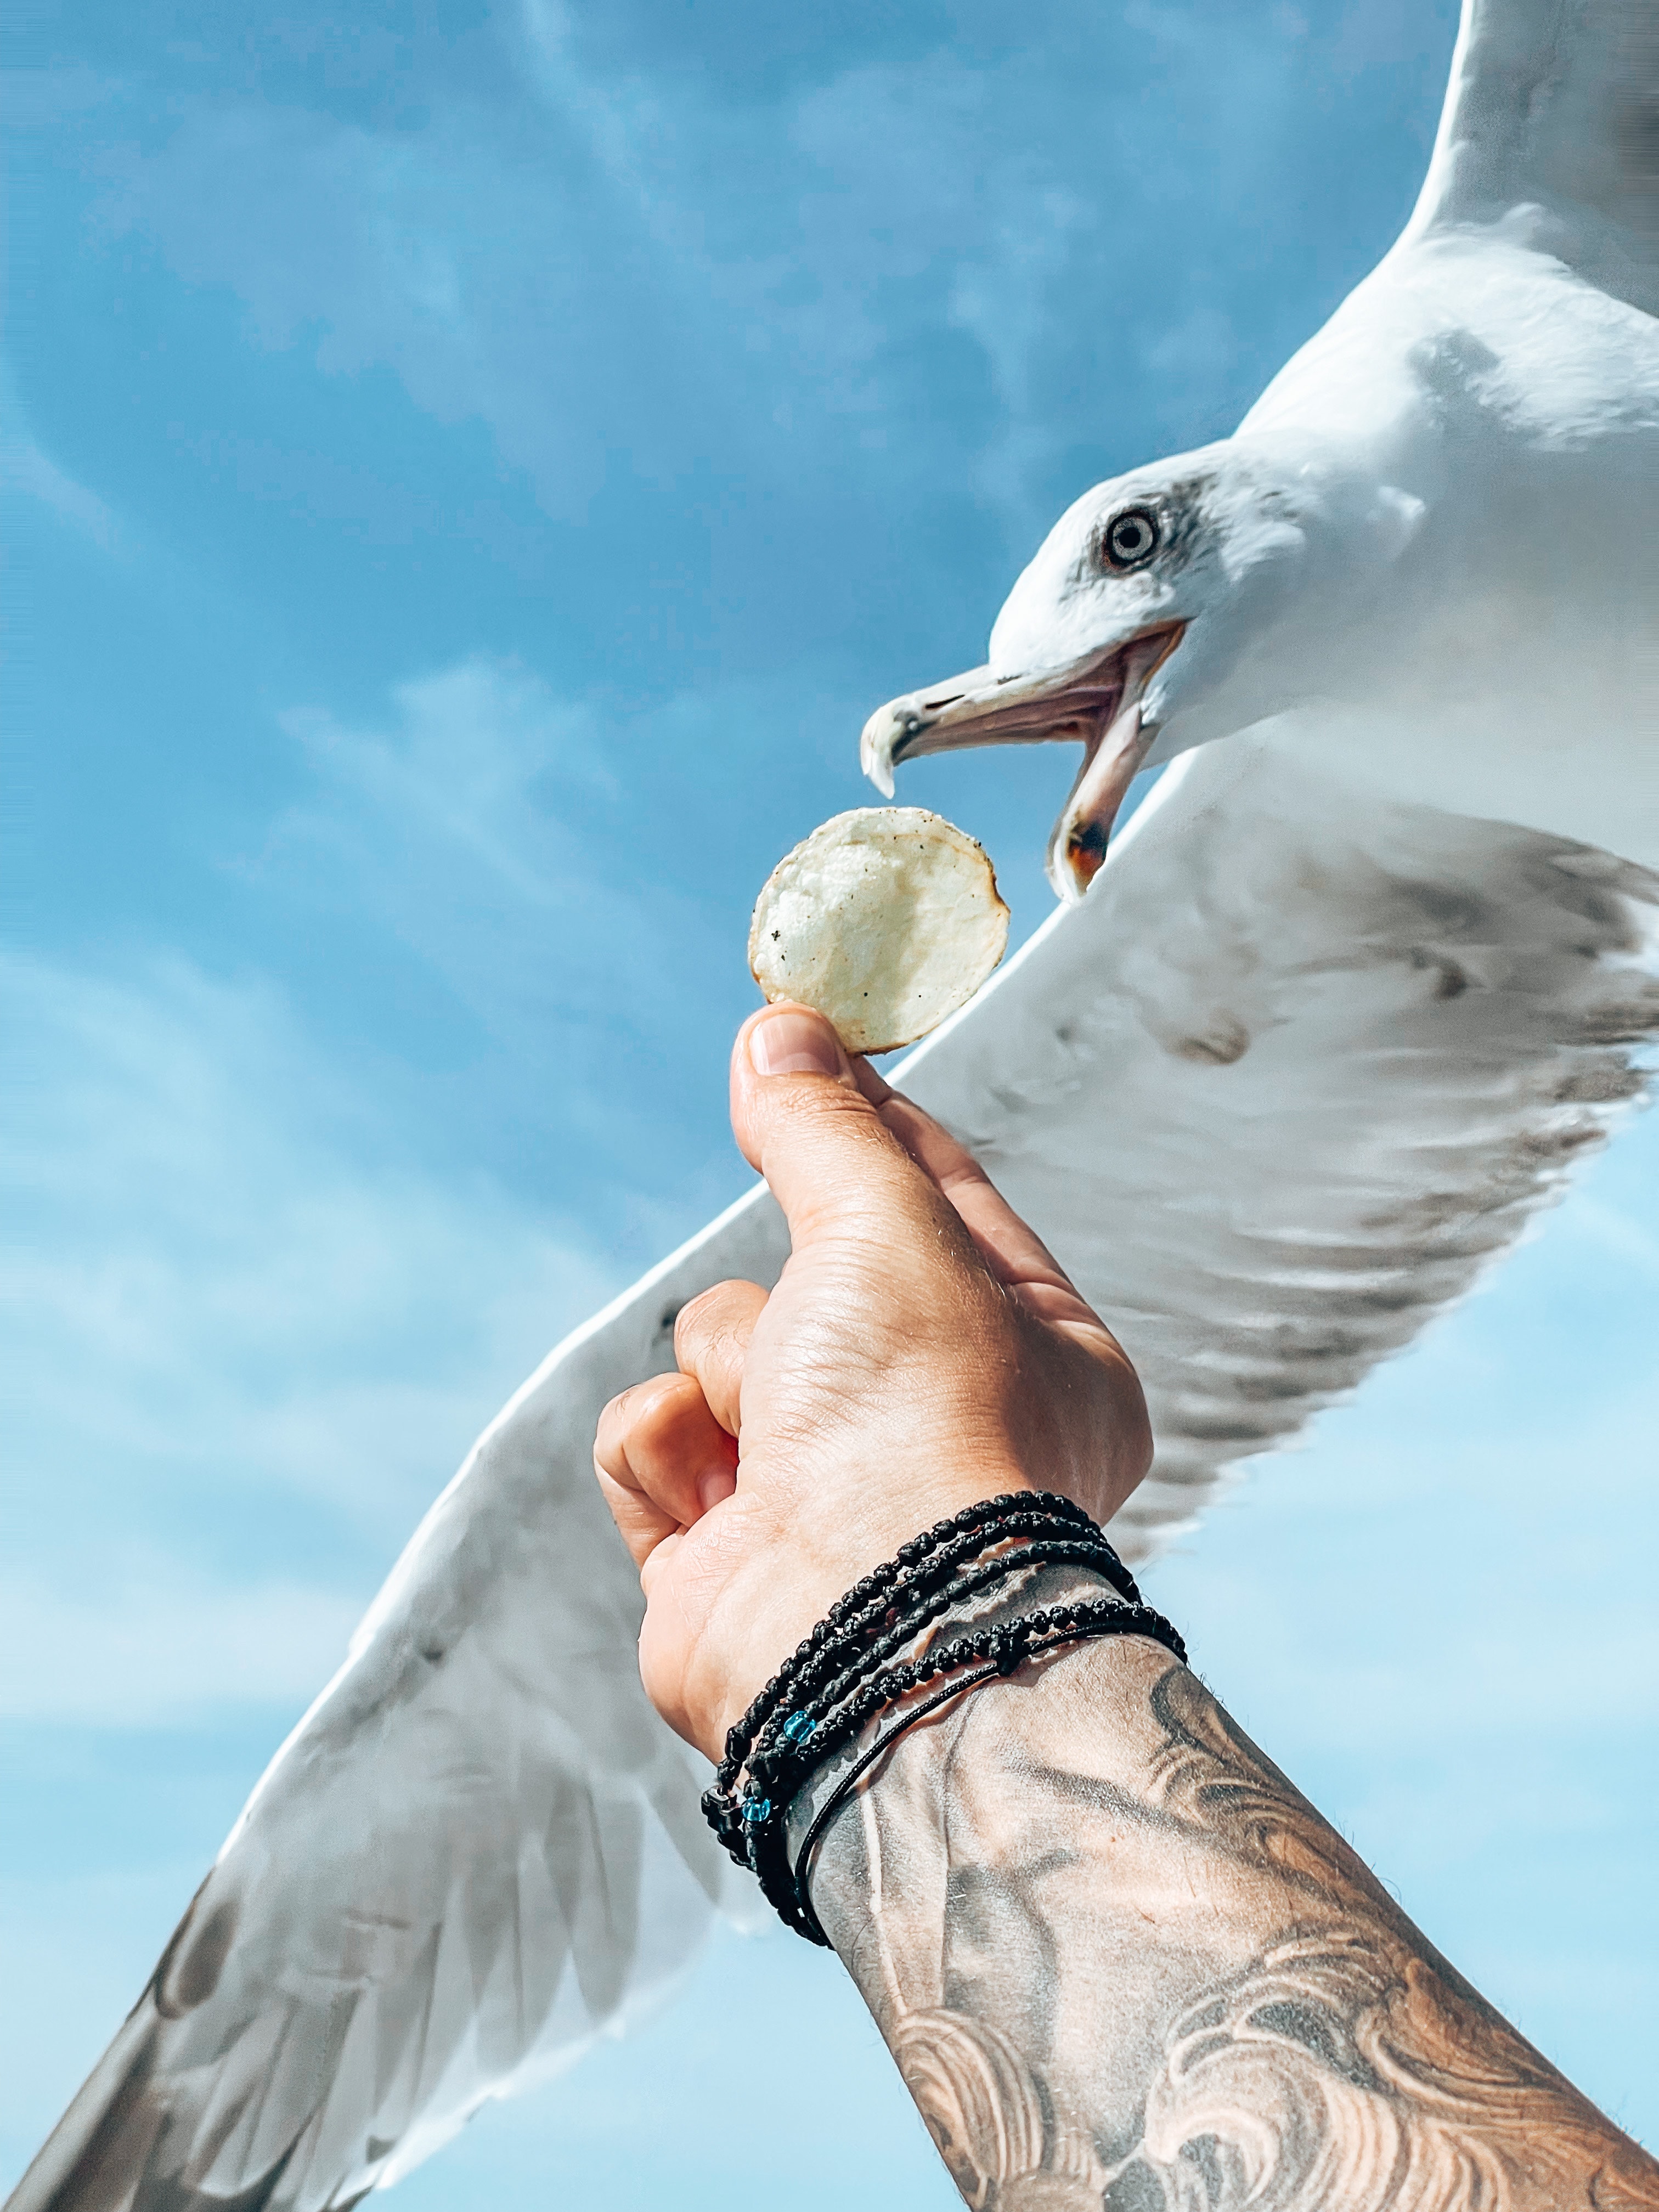
natural, bird, hand, water, sky, cloud, gesture, beak, body of water, wing, feather, lari, human leg, wrist, seabird, elbow, glove, temporary tattoo, thumb, stock photography, gull, ring billed gull, charadriiformes, foot, bracelet, nail, great black backed gull, western gull, gannet, european herring gull, water bird, ocean, fashion accessory, wildlife, sea